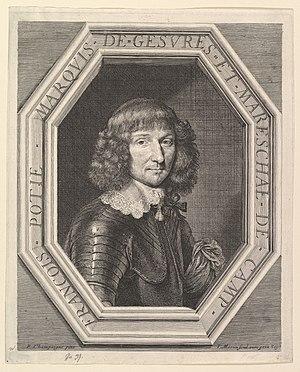
Les gardes du corps du roi sont une unité de cavalerie de la maison militaire du roi de France, sous l'Ancien Régime et la Restauration.